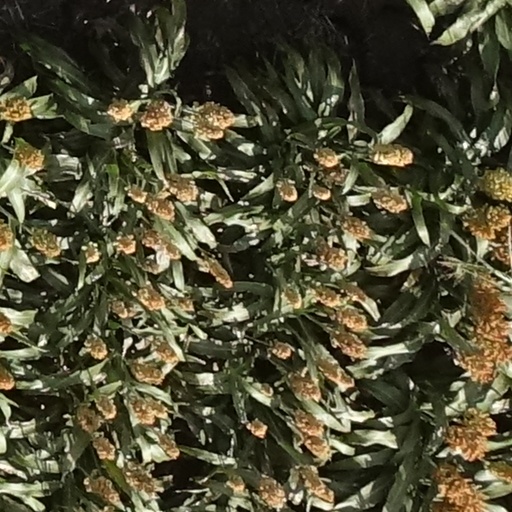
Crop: sorghum